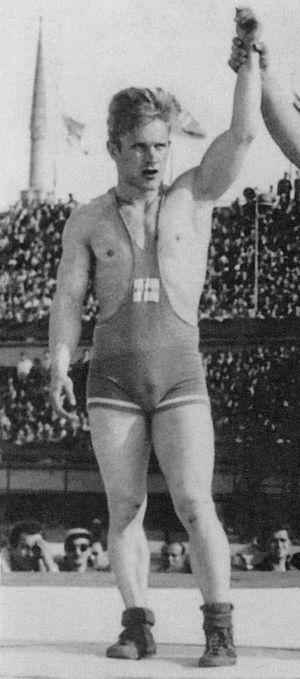
Kyösti Lehtonen est un lutteur finlandais né le 13 mars 1931 à Jämsä et mort le 15 novembre 1987 à Helsinki. Il est spécialisé en lutte gréco-romaine.